Pilgrims (Plymouth Colony)

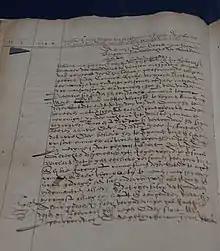
Permission from the city council of Leiden, allowing the Pilgrims to settle there, dated February 12, 1609.

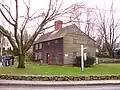
The Jabez Howland House in Plymouth, Massachusetts is the only house in which one of the Pilgrims lived that still stands. The house was built by Jabez Howland. His parents, Pilgrims John Howland and his wife, Elizabeth Tilley Howland, lived with Jabez and his family in this house in their senior years. The house is now a museum.

The Pilgrims moved to the Netherlands around 1607–08 and lived in Leiden, Holland, a city of 30,000 inhabitants. Leiden was a thriving industrial center,